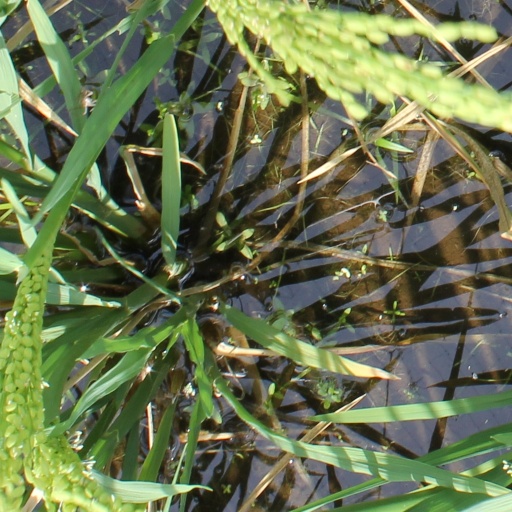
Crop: rice